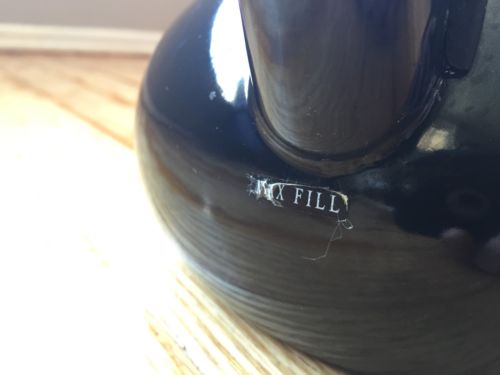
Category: kettle